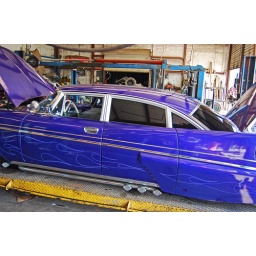
Low men in yellow coats drive big, shinny cars